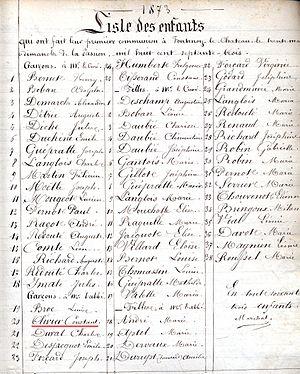
Relevé de registres paroissiaux XIXè
Auguste Constant Olivier, né le 2 mars 1862 à Fontenoy-le-Château et décédé le 15 décembre 1919 à Fez, est un historien vosgien, prêtre.